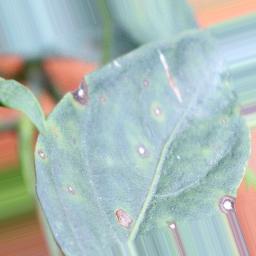
Label: cercospora